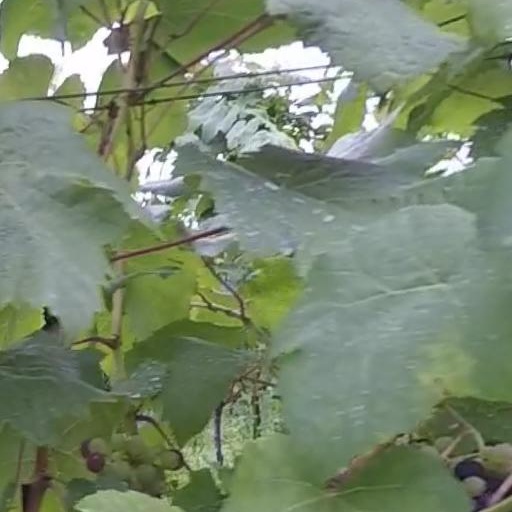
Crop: grape